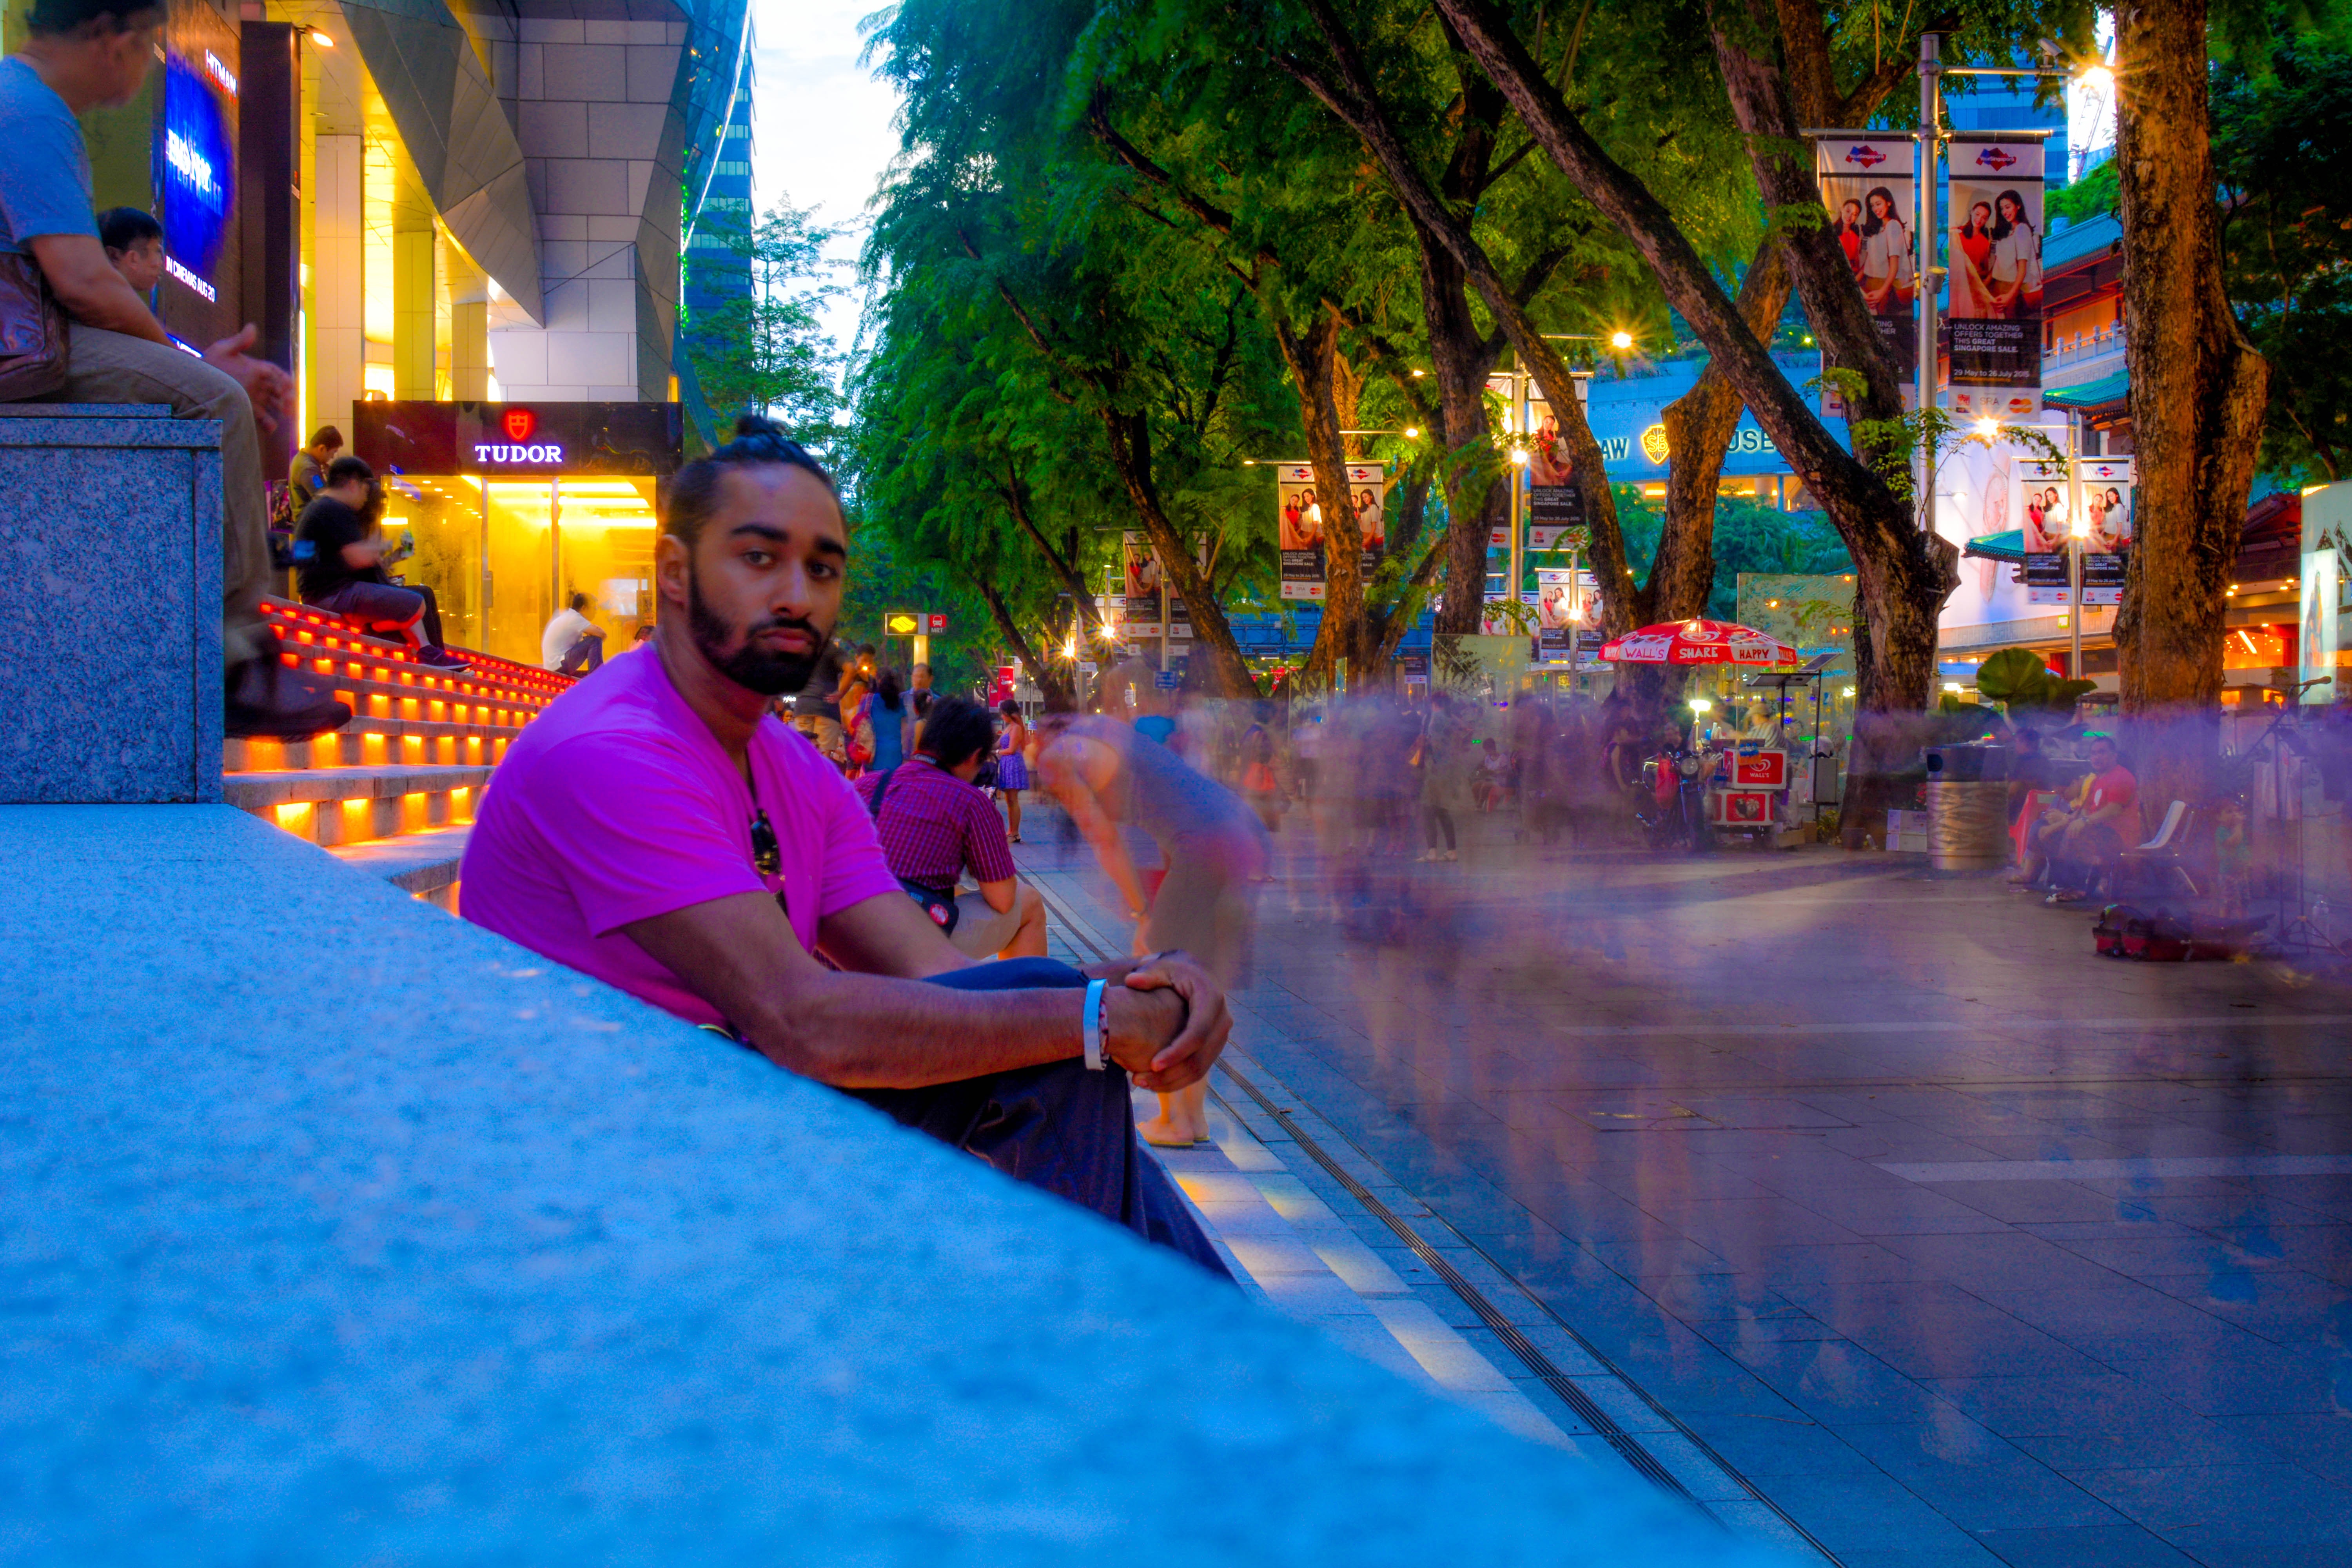
vacation, amusement park, park, leisure, resort, water park